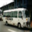
Label: bus